Shikma Bressler

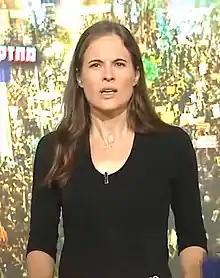
Shikma Bressler giving a speech at "The Great Virtual Protest", September 26, 2020

Shikma Schwarzmann-Bressler (born July 10, 1980) is an Israeli physicist. A researcher at the Weizmann Institute of Science, she is among those taking part in research at the CERN particle accelerator in Switzerland as a member of the ATLAS collaboration. She is also a social activist and leading figure in the "Black Flags" protests against Benjamin Netanyahu.